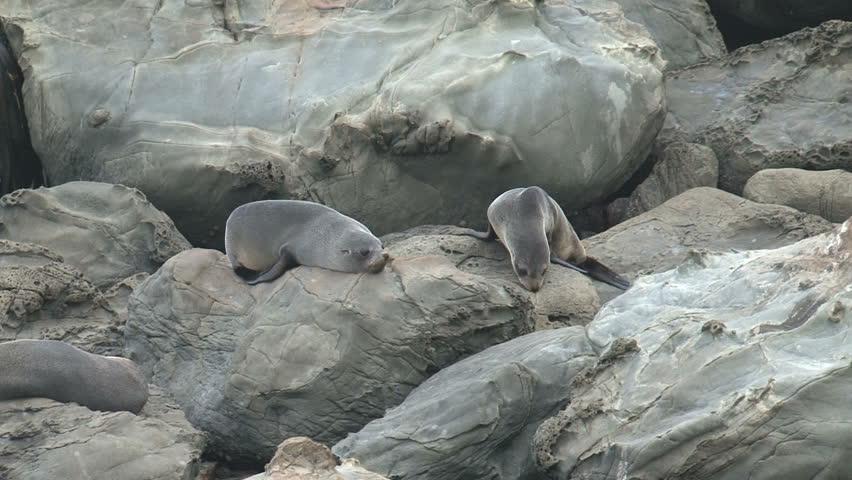
seals fighting for a spot to sleep on the rocks
Relation: Subjective, Action